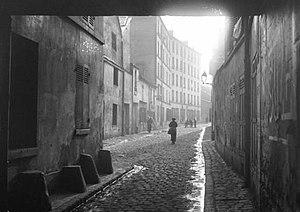
Passage des Fours-à-Chaux, Paris 19e, en 1913.
Le passage des Fours-à-Chaux est une voie du 19ᵉ arrondissement de Paris, en France.